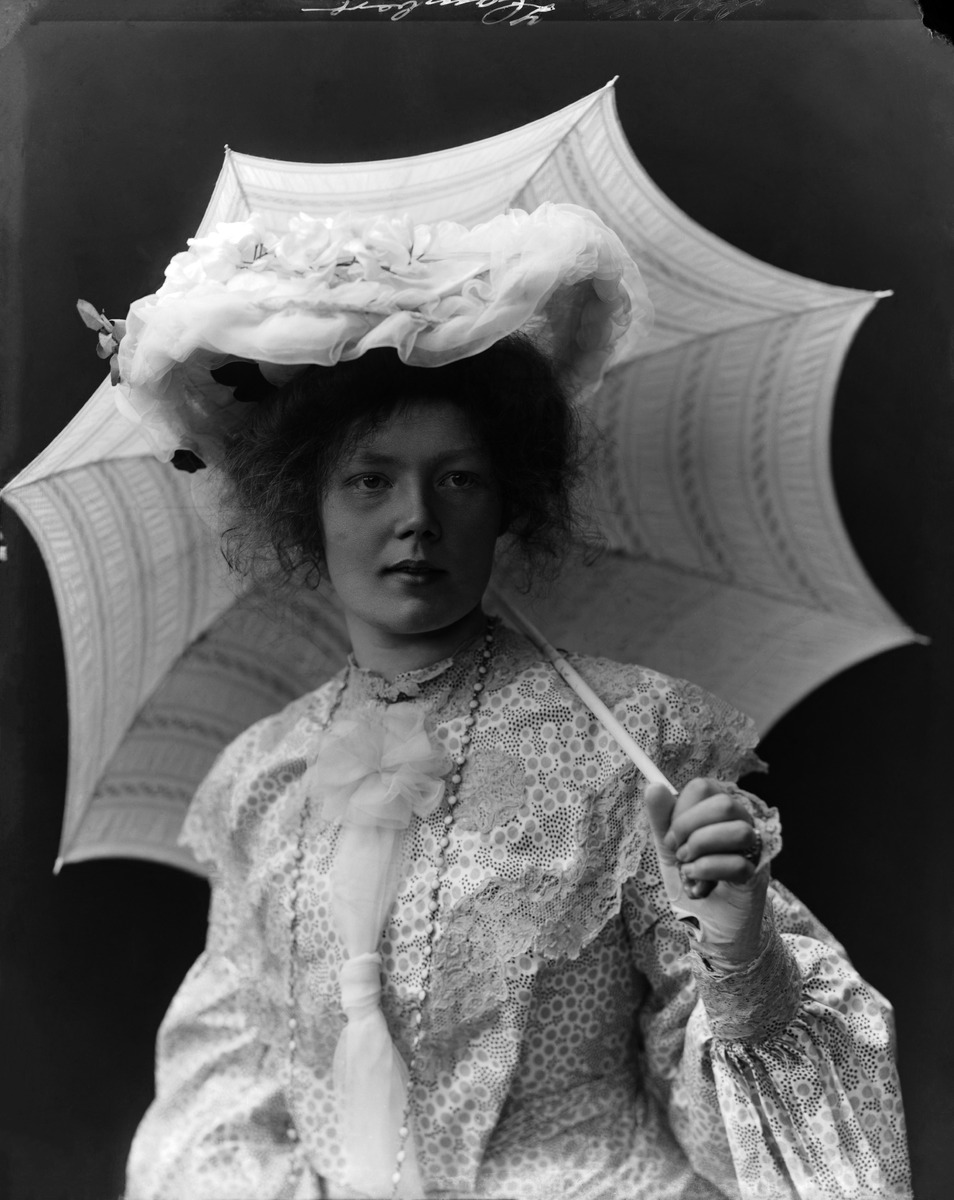
Oopperalaulaja Alfhild Hamberg (1881-1916) vaaleassa pitsikoristeisessa puvussa ja hatussa, kädessään päivänvarjo, joka nojaa olkapäähän
sisällön kuvaus: Opperalaulaja Alfhild Hamberg (1881-1916) vaaleassa pitsikoristeisessa puvussa ja hatussa, kädessään päivänvarjo, joka nojaa olkapäähän. mustavalkoinen
Kuvaaja: Nyblin, Daniel, valokuvaaja
Ajankohta: kuvausaika 1910 -luku
Aiheet: Hamberg, Alfhild, naisten vaatteet, asusteet, päivänvarjot, kampaukset, päähineet, korut, näyttämötaiteilijat